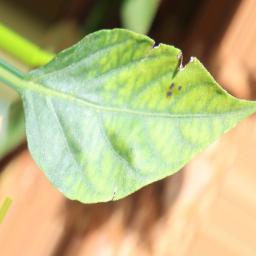
Label: nutritional